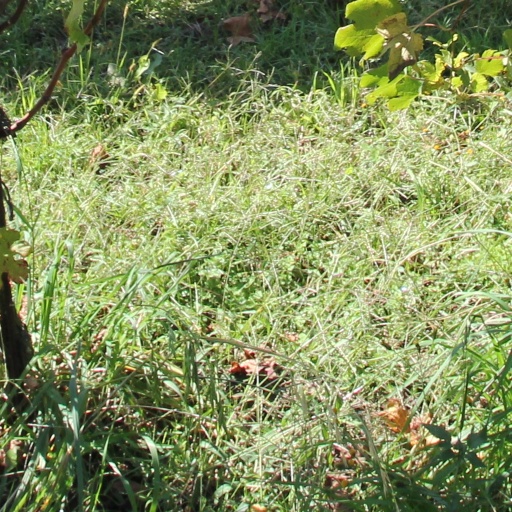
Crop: grape